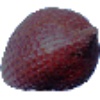
Label: salak